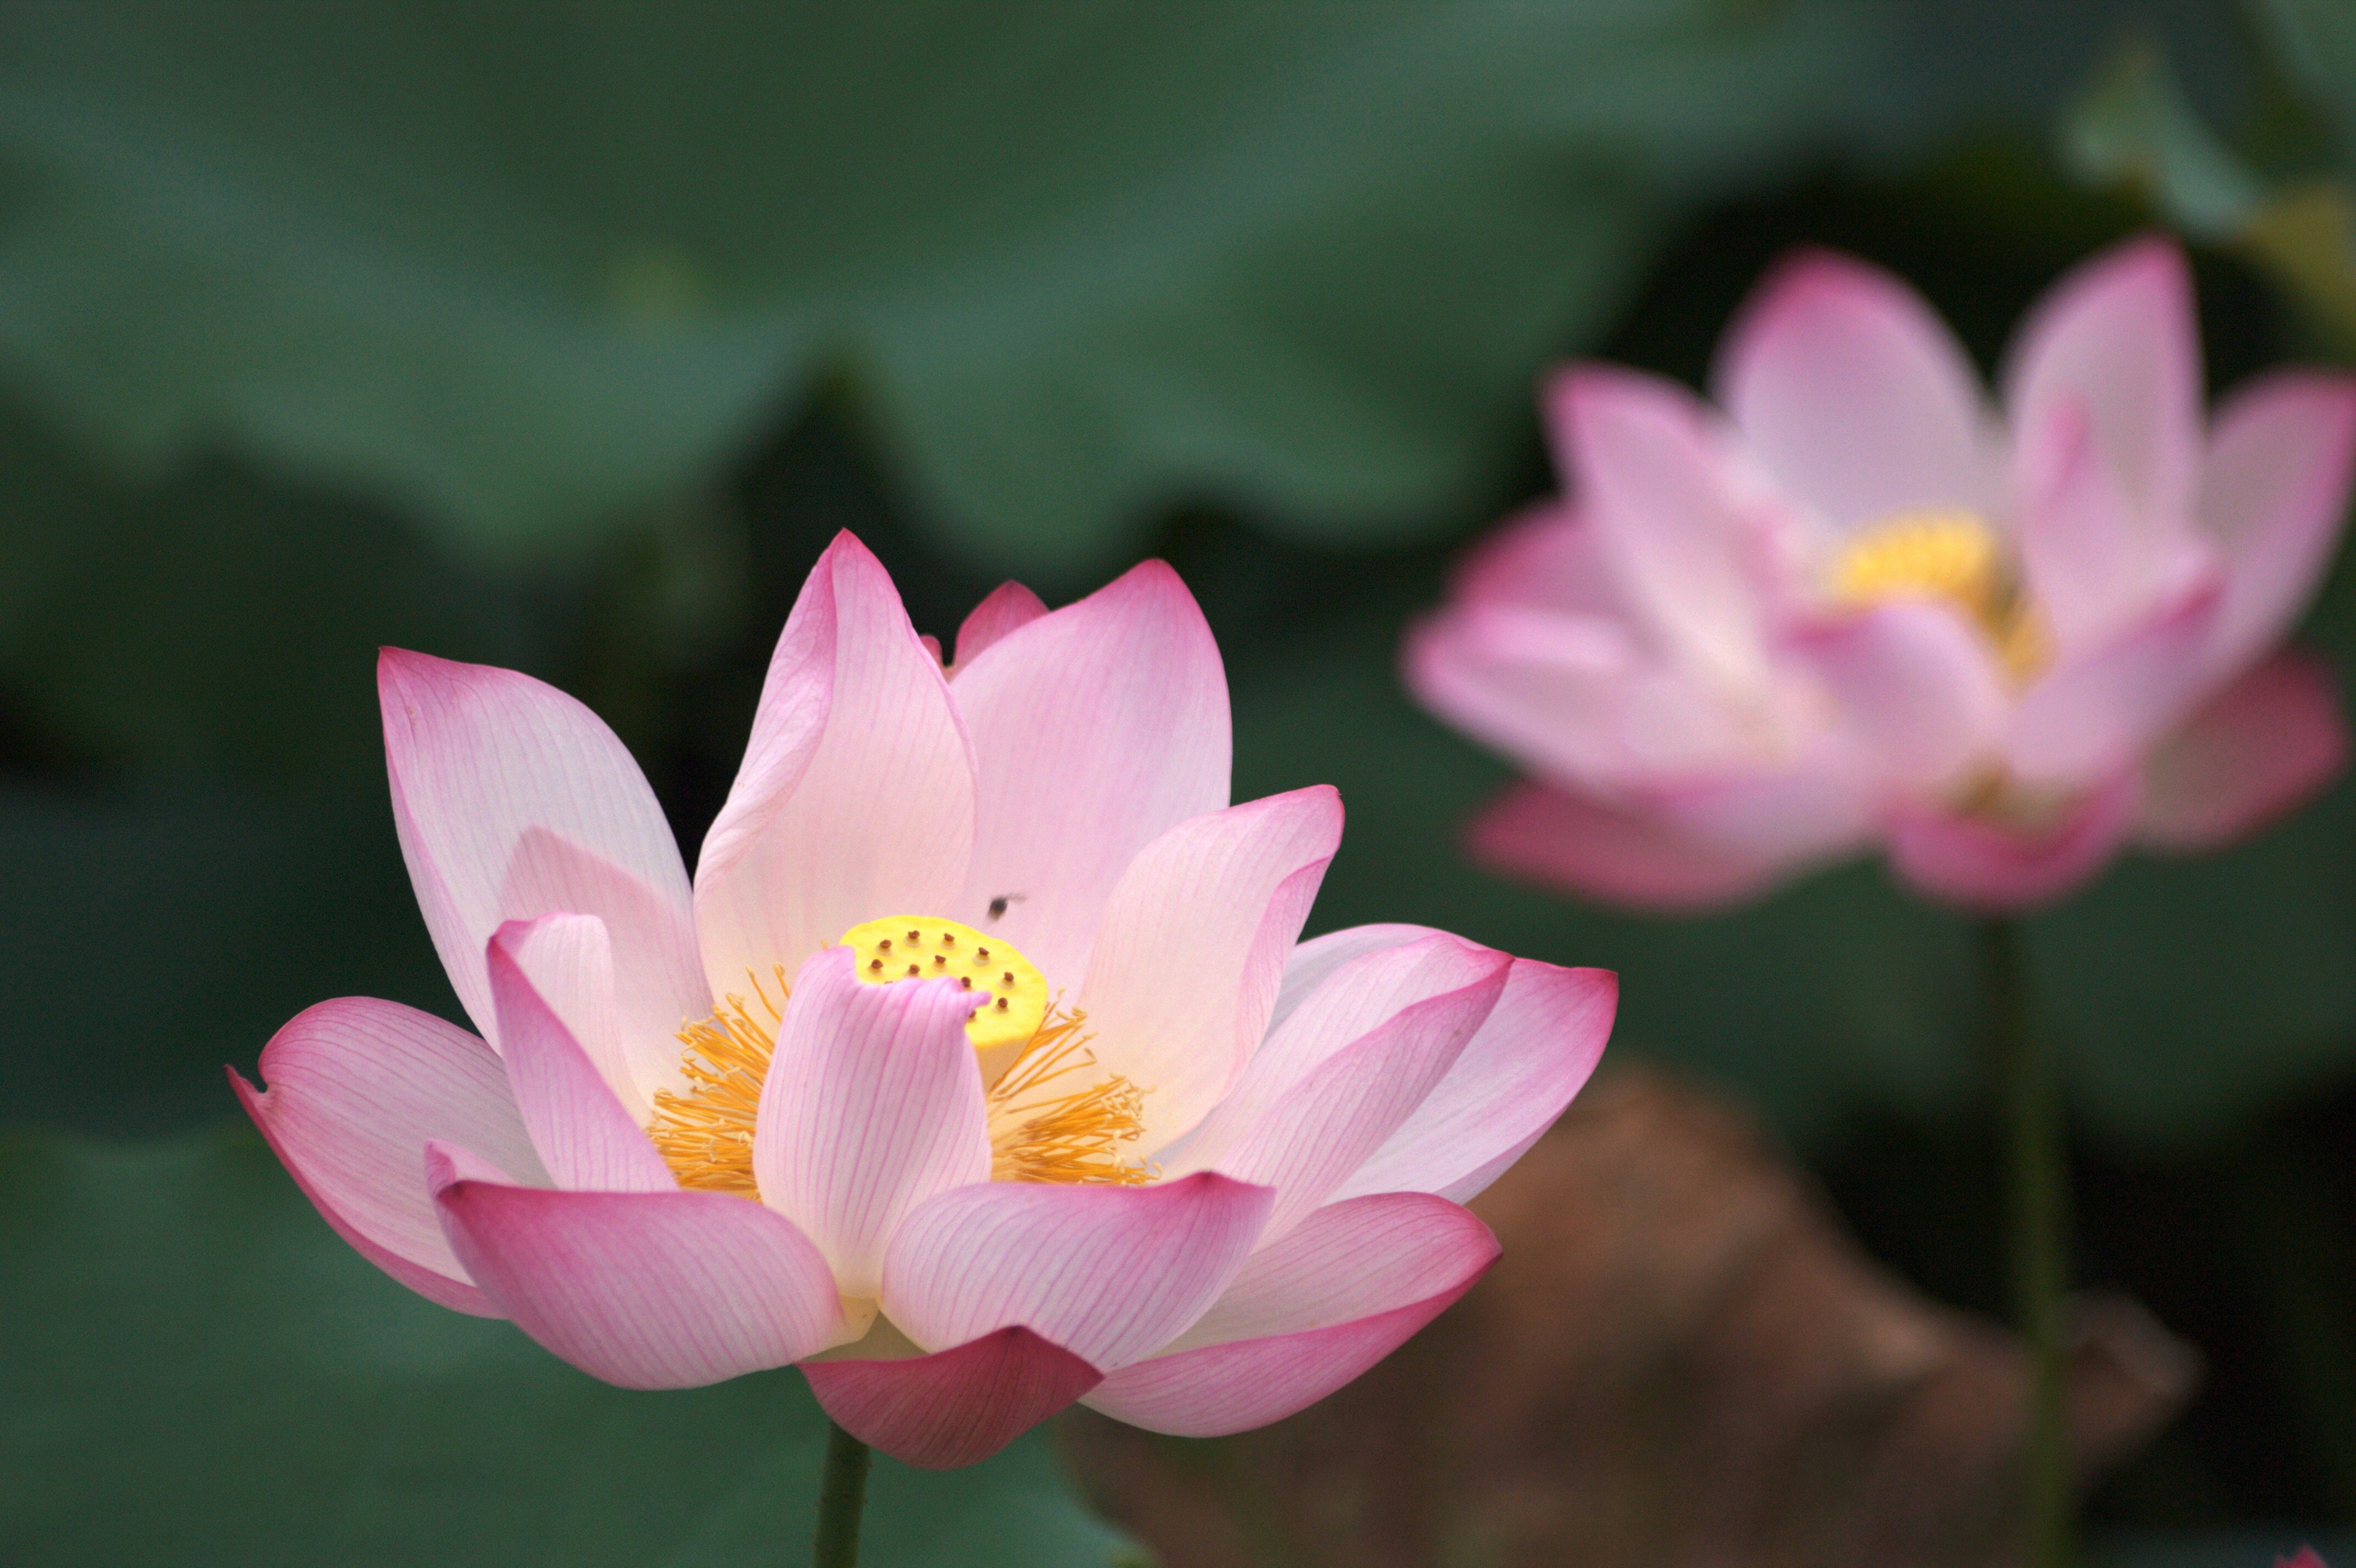
blossom, plant, flower, petal, bloom, green, distance, buddhism, botany, pink, sacred lotus, aquatic plant, flora, close up, double, lotus, lotus leaf, macro photography, flowering plant, pink red, flowers and plants, artistic conception, plant stem, land plant, lotus family, proteales